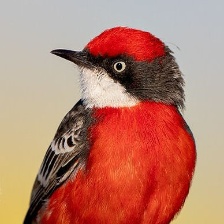
Species: CRIMSON CHAT
Scientific name: EPTHIANURA TRICOLOR